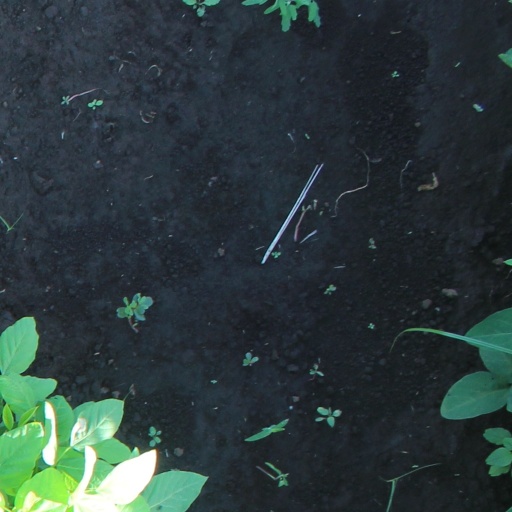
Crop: soybean